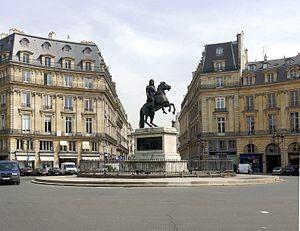
Place des Victoires - Paris I-II This building is classé au titre des Monuments Historiques. It is indexed in the Base Mérimée, a database of architectural heritage maintained by the French Ministry of Culture,